Michael Modrekili

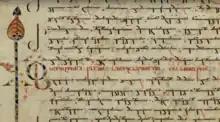
Calligraphy of Modrekili with musical neumes.

His shifts in pitch and note-length marked by neumes shows the musical and textual notations that were of equal importance. Many of his hymns were linked to the period from advent to the days allotted to John Damascene and to the Desert Fathers. Michael Modrekili's Easter hymn composed in 978~88, also commemorates emperor Theodosius the Great.